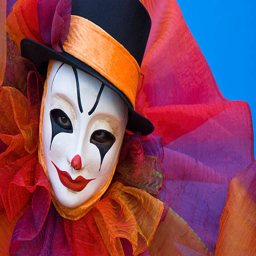
a portrait of a stunning sad clown